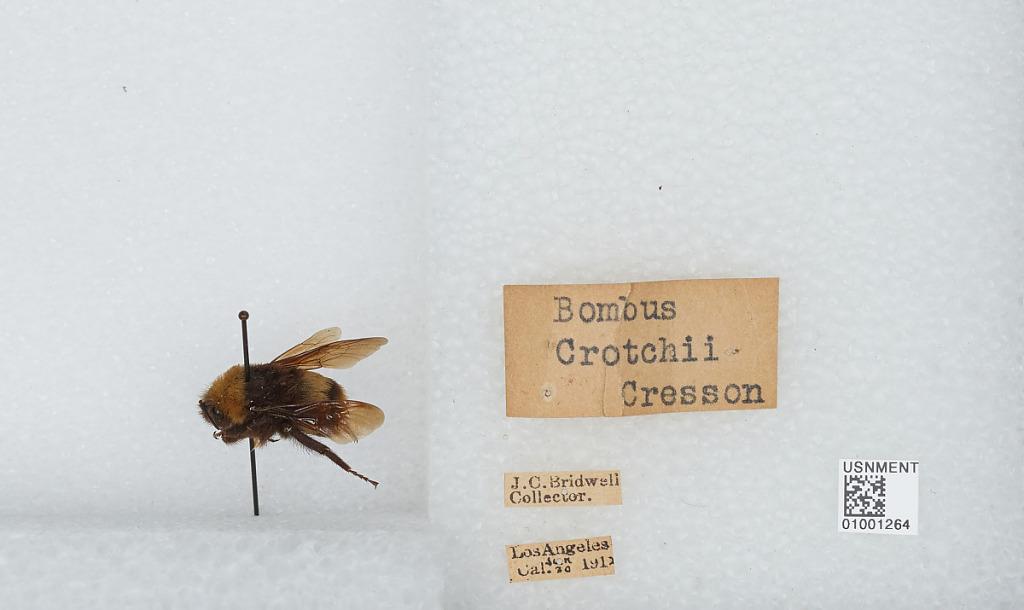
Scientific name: Bombus (Crotchiibombus) crotchii Cresson
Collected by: J. Bridwell
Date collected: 1912-6-30
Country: United States
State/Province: California
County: Los Angeles
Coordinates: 34.05, -118.25